Catherine de Parthenay

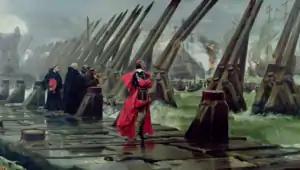
Cardinal Richelieu on the Sea Wall of La Rochelle at the time of the Siege

The mother and son freely entered the La Rochelle without opposition from the mayor and to the cheers of the residents. Although they had hoped against it, the city's residents realised at that time there would be a fight between the Huguenot residents and the French royal army. Cardinal Richelieu's armies positioned themselves around La Rochelle in August 1627, leading up to the Siege of the city (beginning 10 September 1627).